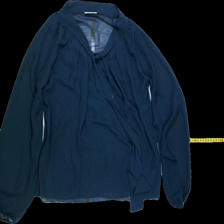
View: front
Type: Blouse
Category: Ladies
Brand: Not Applicable
Colors: Blue
Material: 100% Poly
Cut: C-collar, Long
Size: 36
Season: All
Trend: No trend
Stains: No
Price range: 50-100
Recommended usage: Export